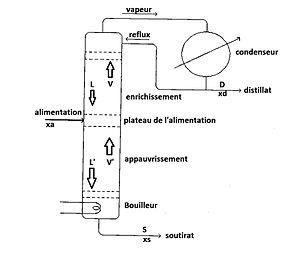
schéma rectification génie chimique
Le diagramme de McCabe-Thiele est une des méthodes pour l'analyse d'un mélange de deux composés lors d'une distillation fractionnée.